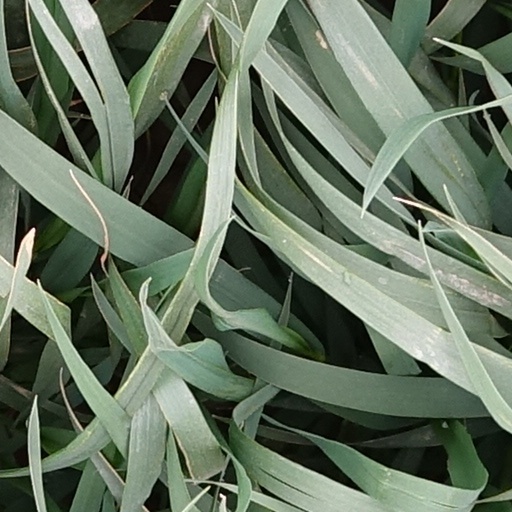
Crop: wheat